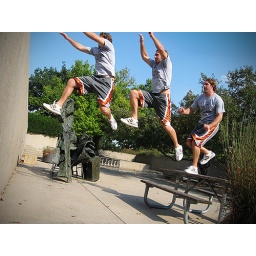
Cody jumping nine feet from a picnic table to a wall. Obviously three separate shots put together in Photoshop.